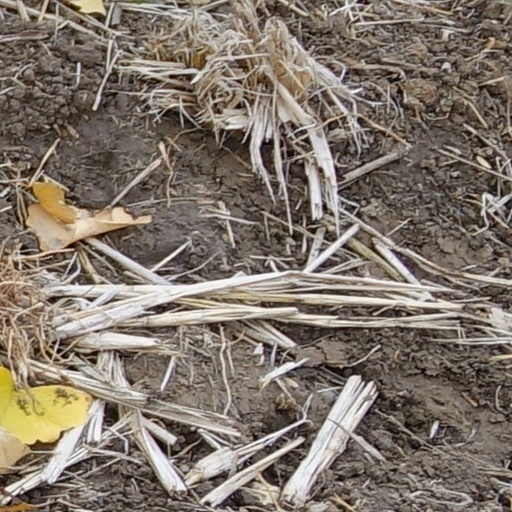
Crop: wheat